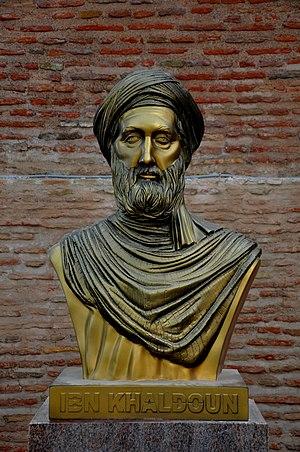
Buste de Ibn Khaldoun devant l'entrée de Casbah de Bejaia, en Algérie.
L’alchimie en Islam désigne la pratique de la discipline alchimique dans la civilisation islamique. C'est un ensemble de recettes et d'opérations pour tenter de manipuler et de transformer la matière, en vue de l'obtention de métaux et de remèdes. Elle comporte aussi une partie théorique, c'est-à-dire une conception du monde et de la nature, tirée des apports de l'Antiquité grecque, romaine et alexandrine. Enfin, selon Henri Corbin, l'alchimie islamique est aussi un ensemble de réflexions à visée spirituelle, dans un cadre musulman.